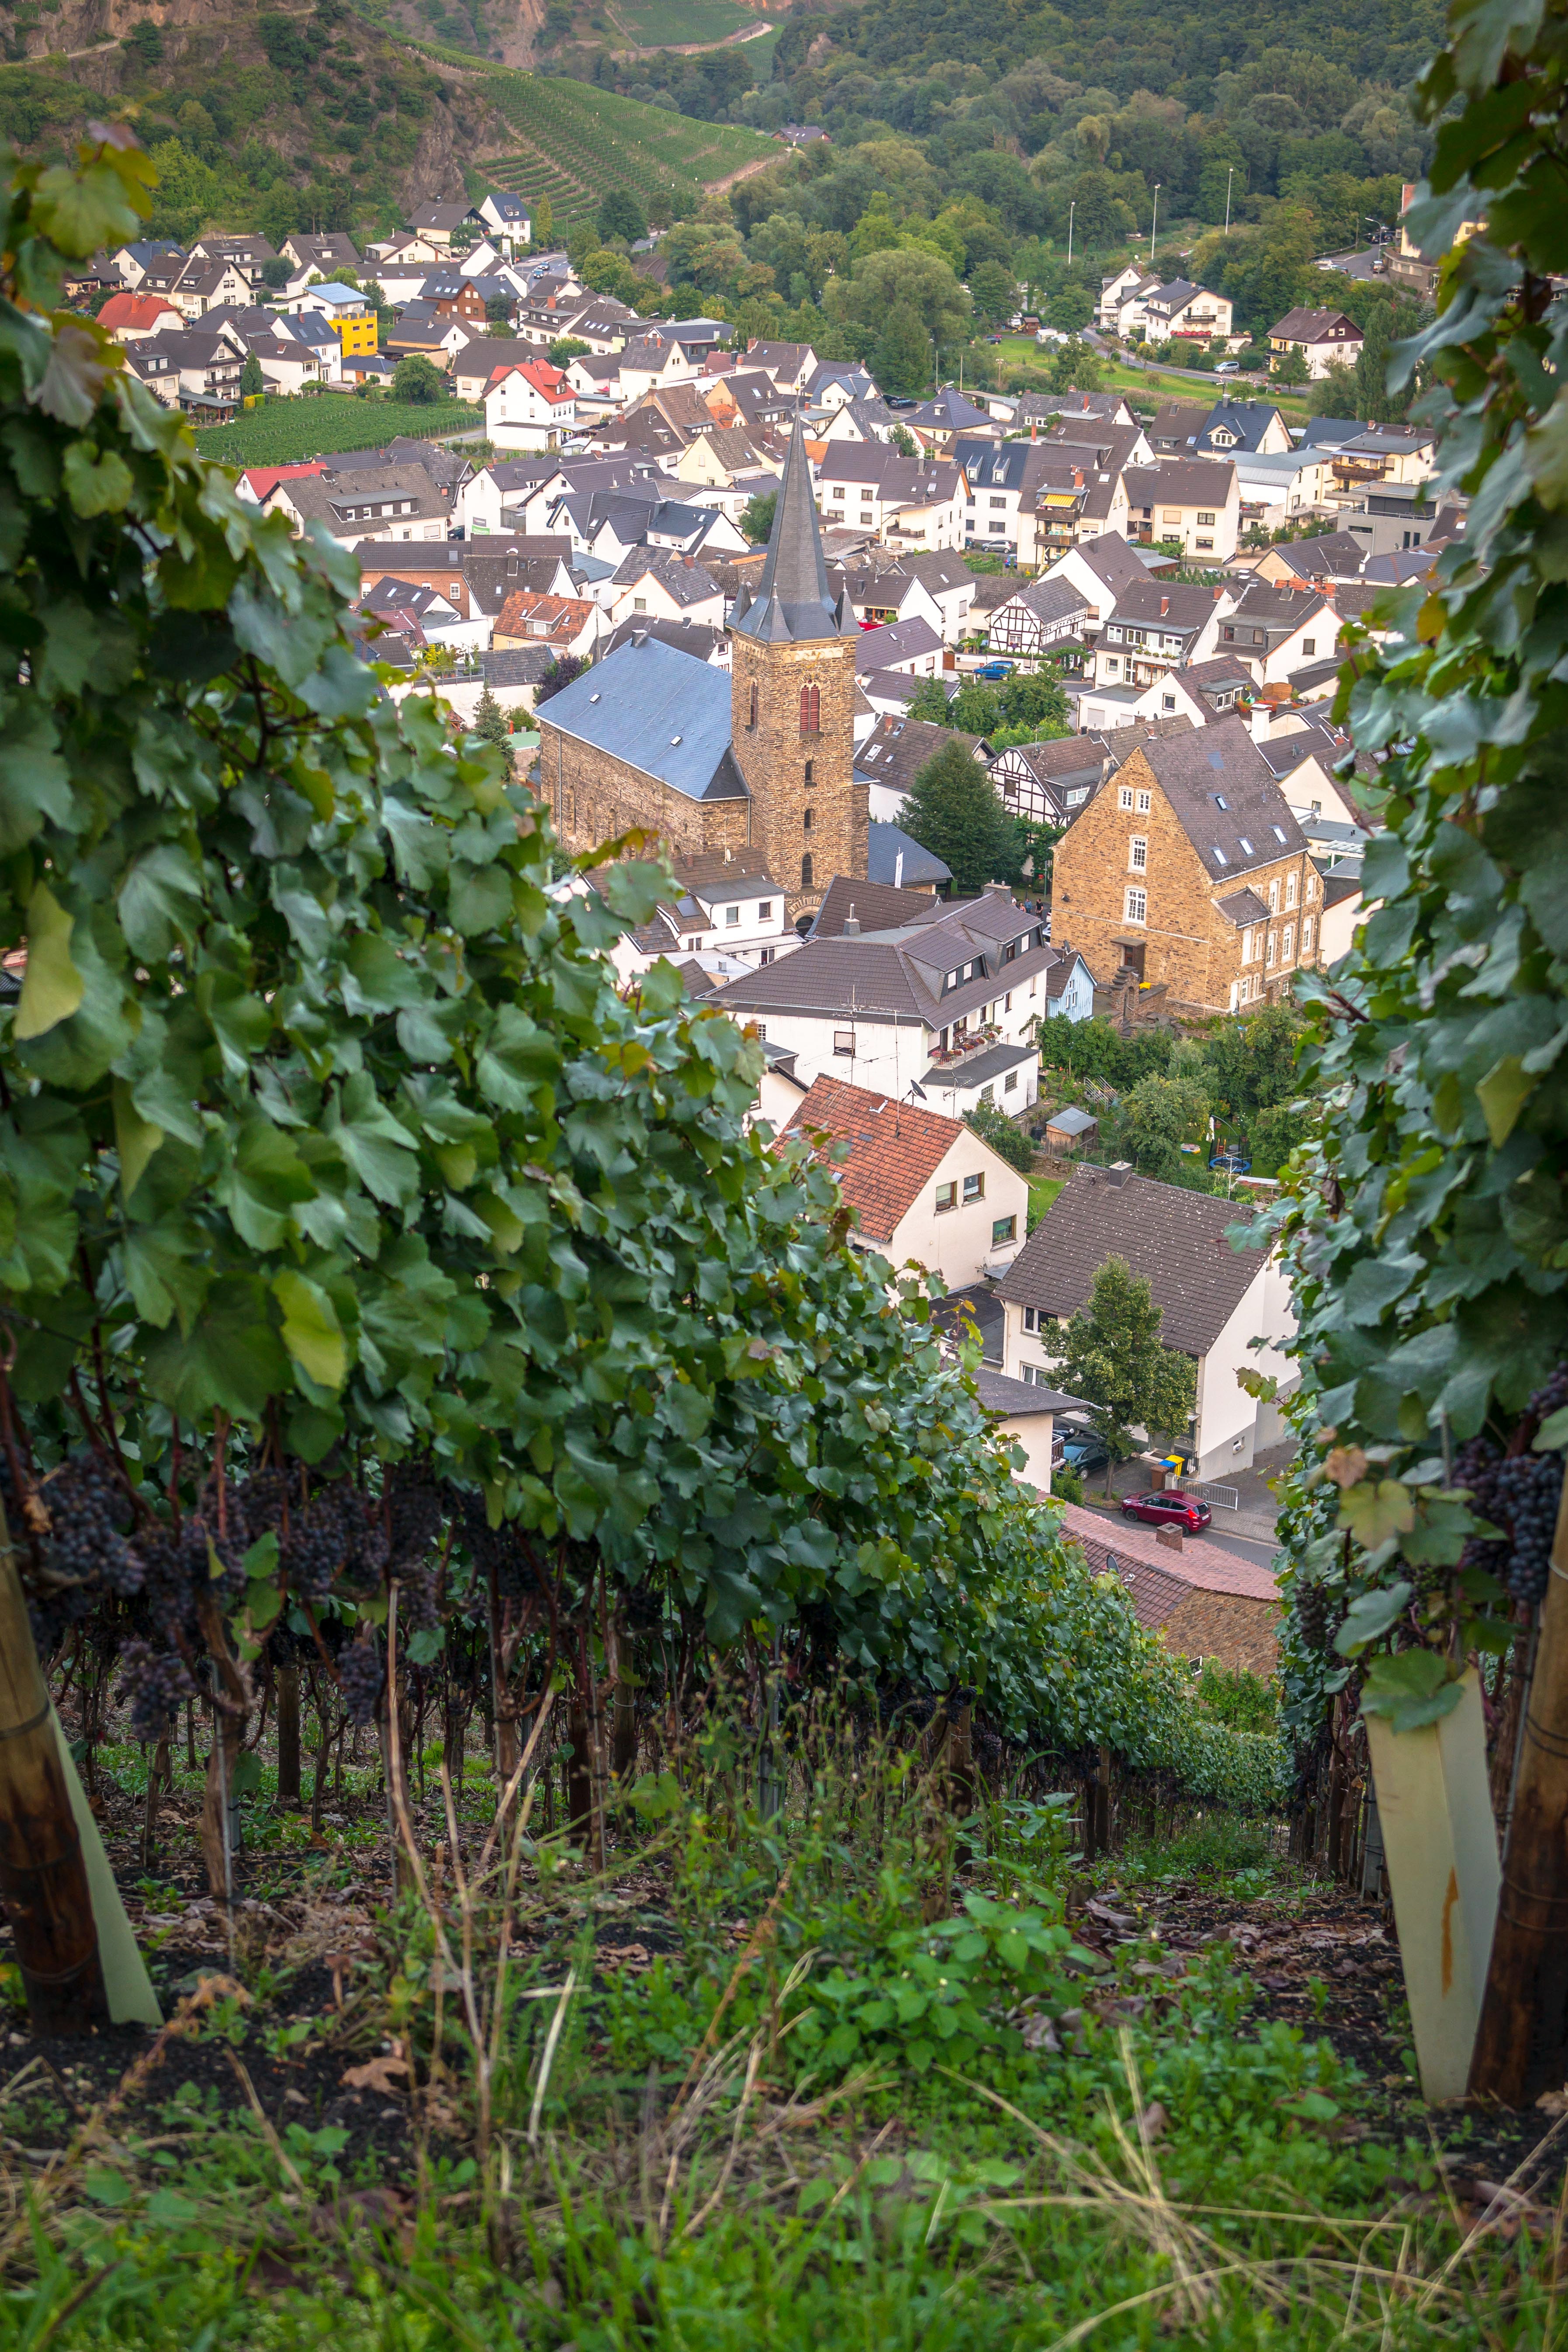
tree, vine, vineyard, wine, flower, town, village, garden, grapevine, vines, mountains, shrub, germany, yard, highlands, winegrowing, rural area, ahr valley, red wine hiking trail, residential area, dernau